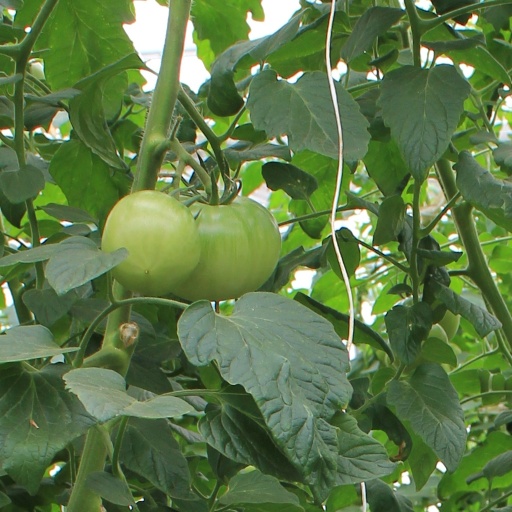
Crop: tomato